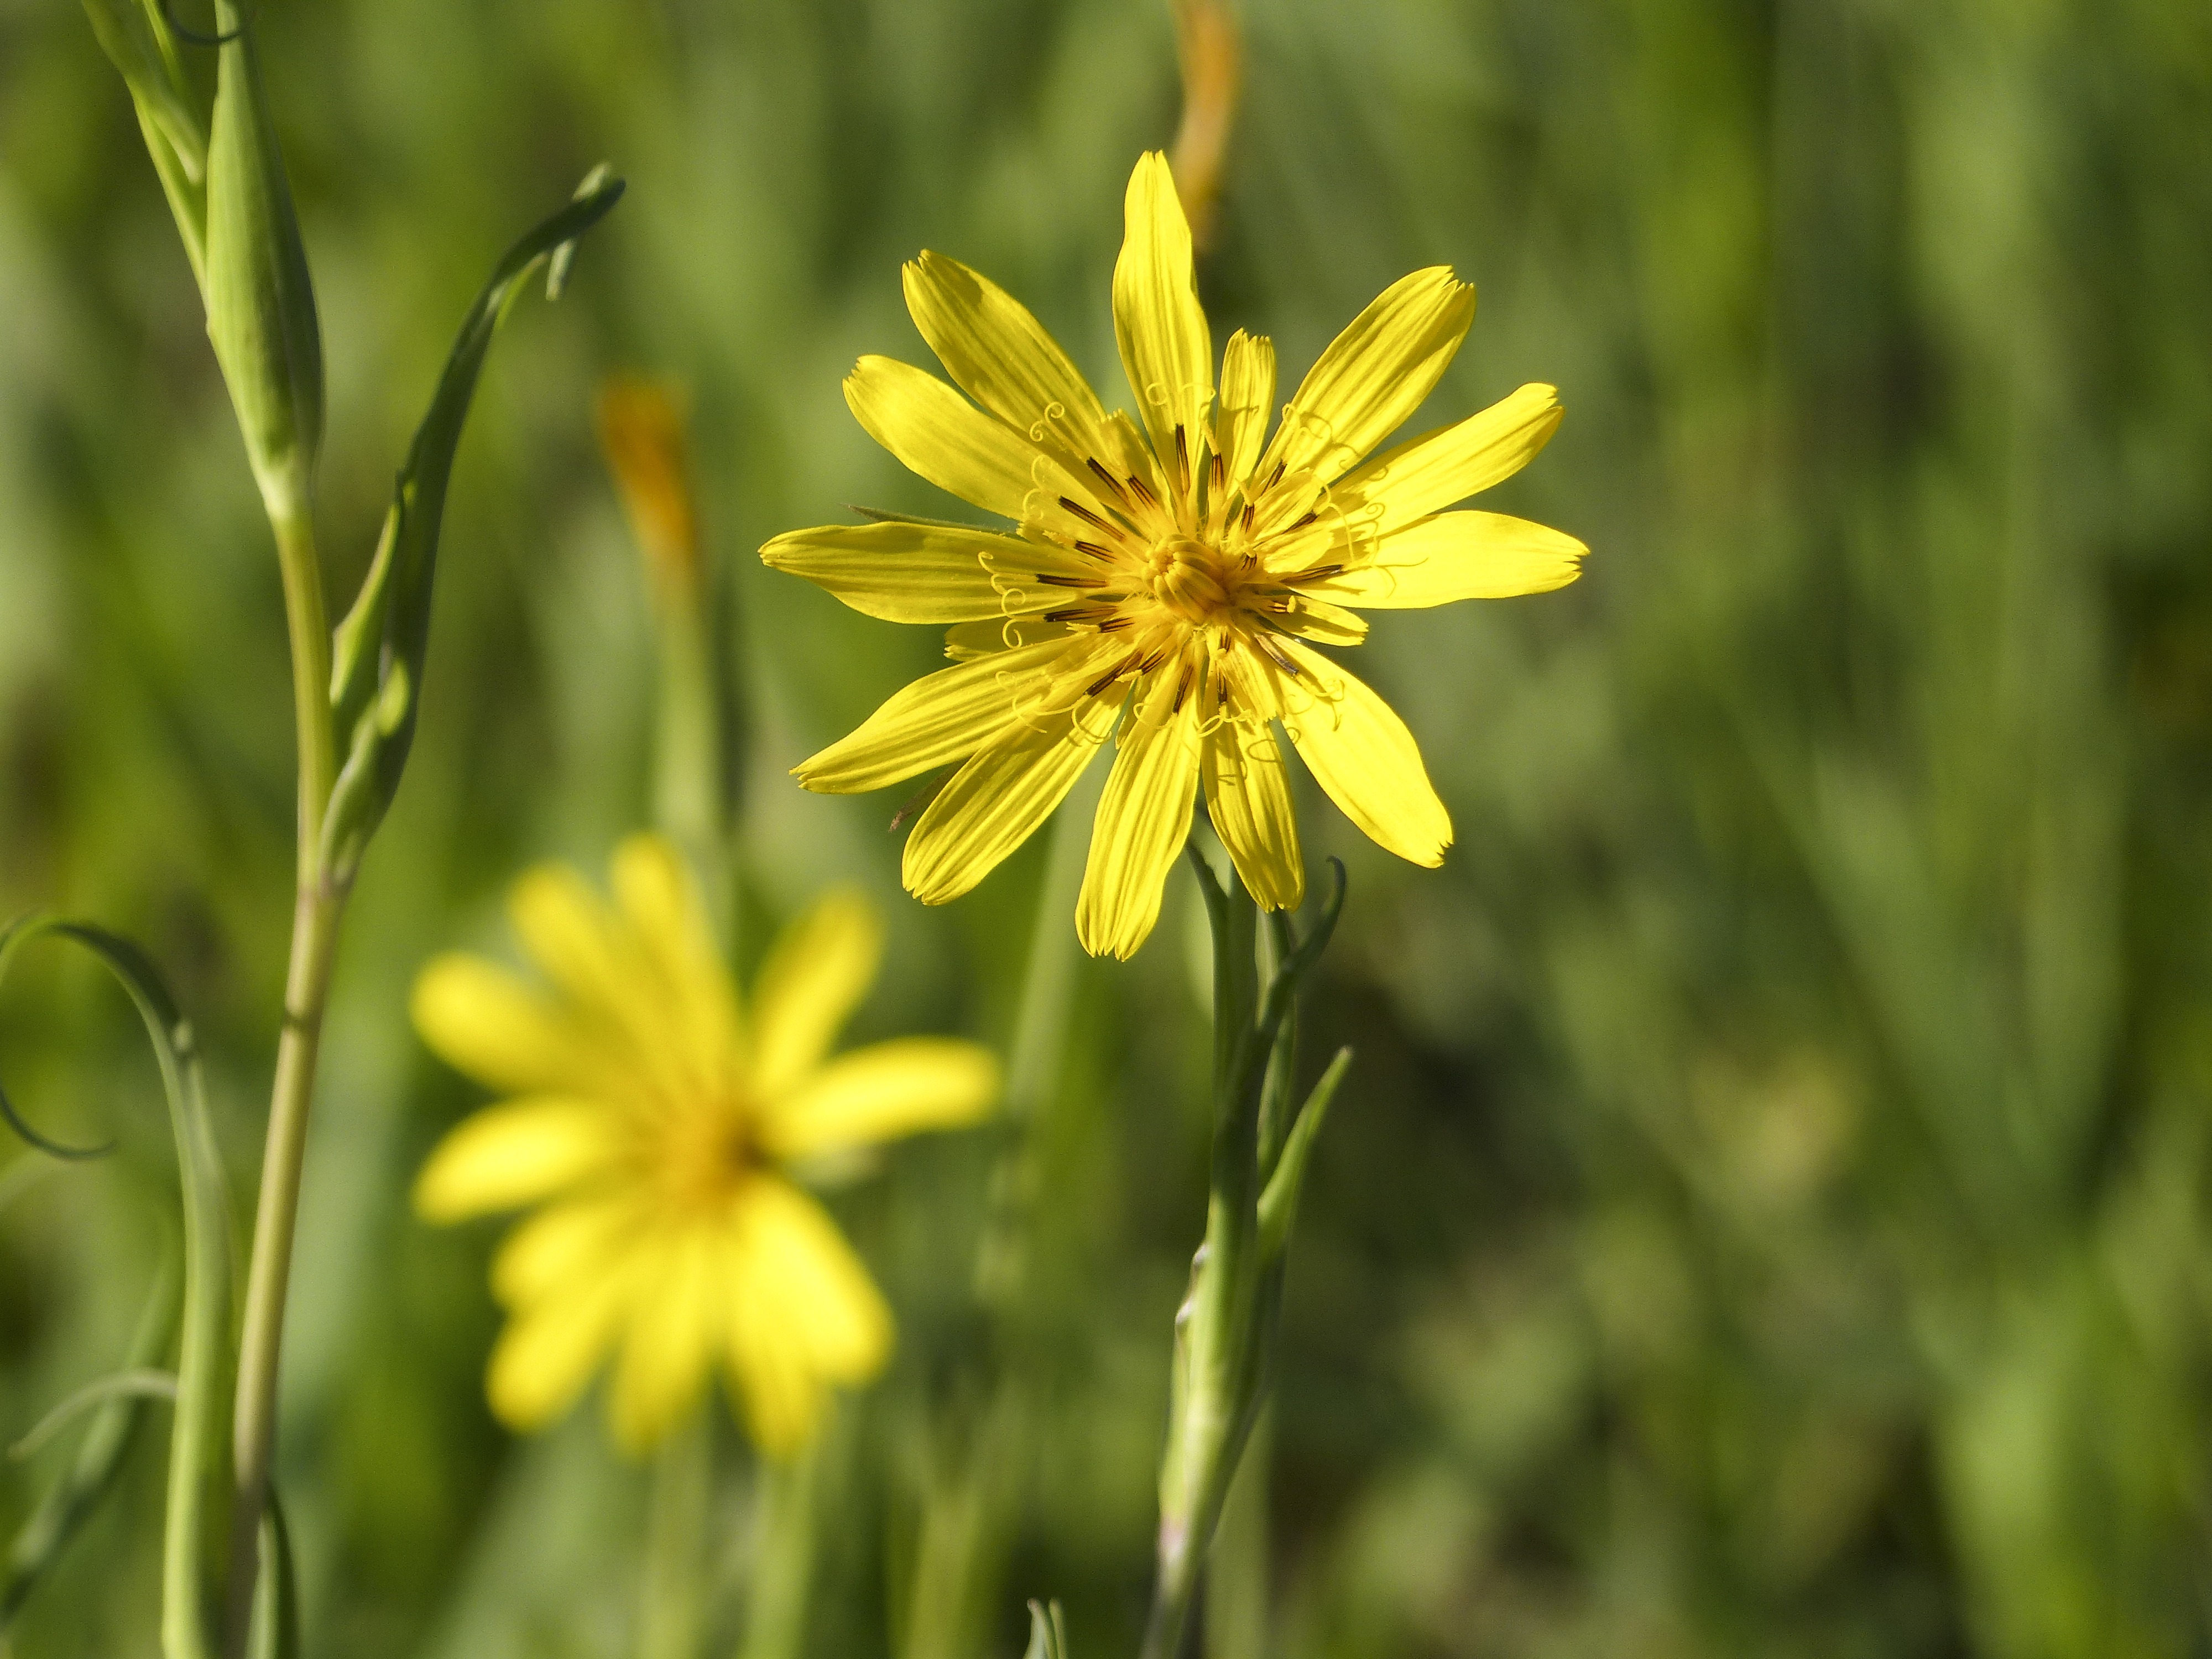
nature, grass, plant, field, meadow, dandelion, prairie, flower, summer, botany, yellow, flora, wild flower, wildflower, close up, beautiful, macro photography, flowering plant, daisy family, oxeye daisy, plant stem, land plant, chamaemelum nobile, flatweed